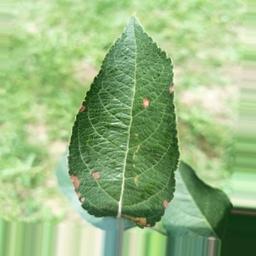
Label: Alternaria